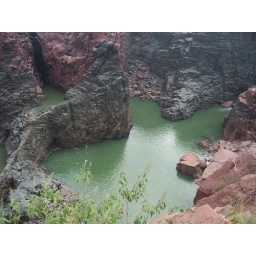
ken river water collects in canyons made up of different rocks like quarts etc.